Zoia Ceaușescu

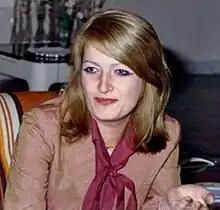
Zoia Ceaușescu in 1981

Zoia Ceaușescu (28 February 1949 – 20 November 2006) was a Romanian mathematician, the daughter of Communist leader Nicolae Ceaușescu and his wife, Elena and sister of Nicu Ceaușescu and Valentin Ceaușescu. She was also known as Tovarășa Zoia (comrade Zoia).